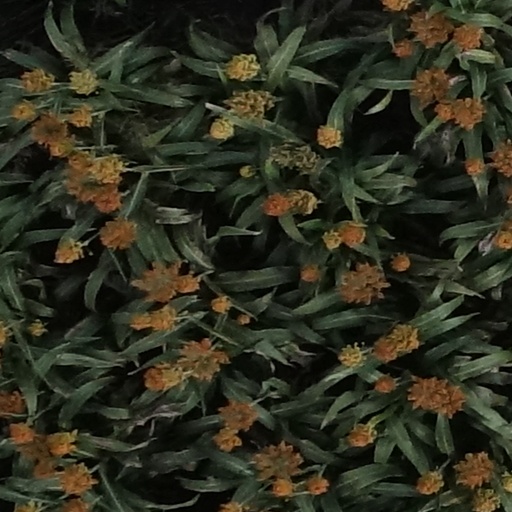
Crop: sorghum